Inuvik

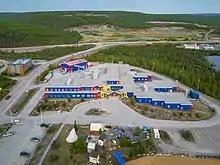
Inuvik Regional Hospital

Inuvik's Our Lady of Victory Church, often called "Igloo Church", is a famous landmark in the region. It is the most-photographed building in the town .